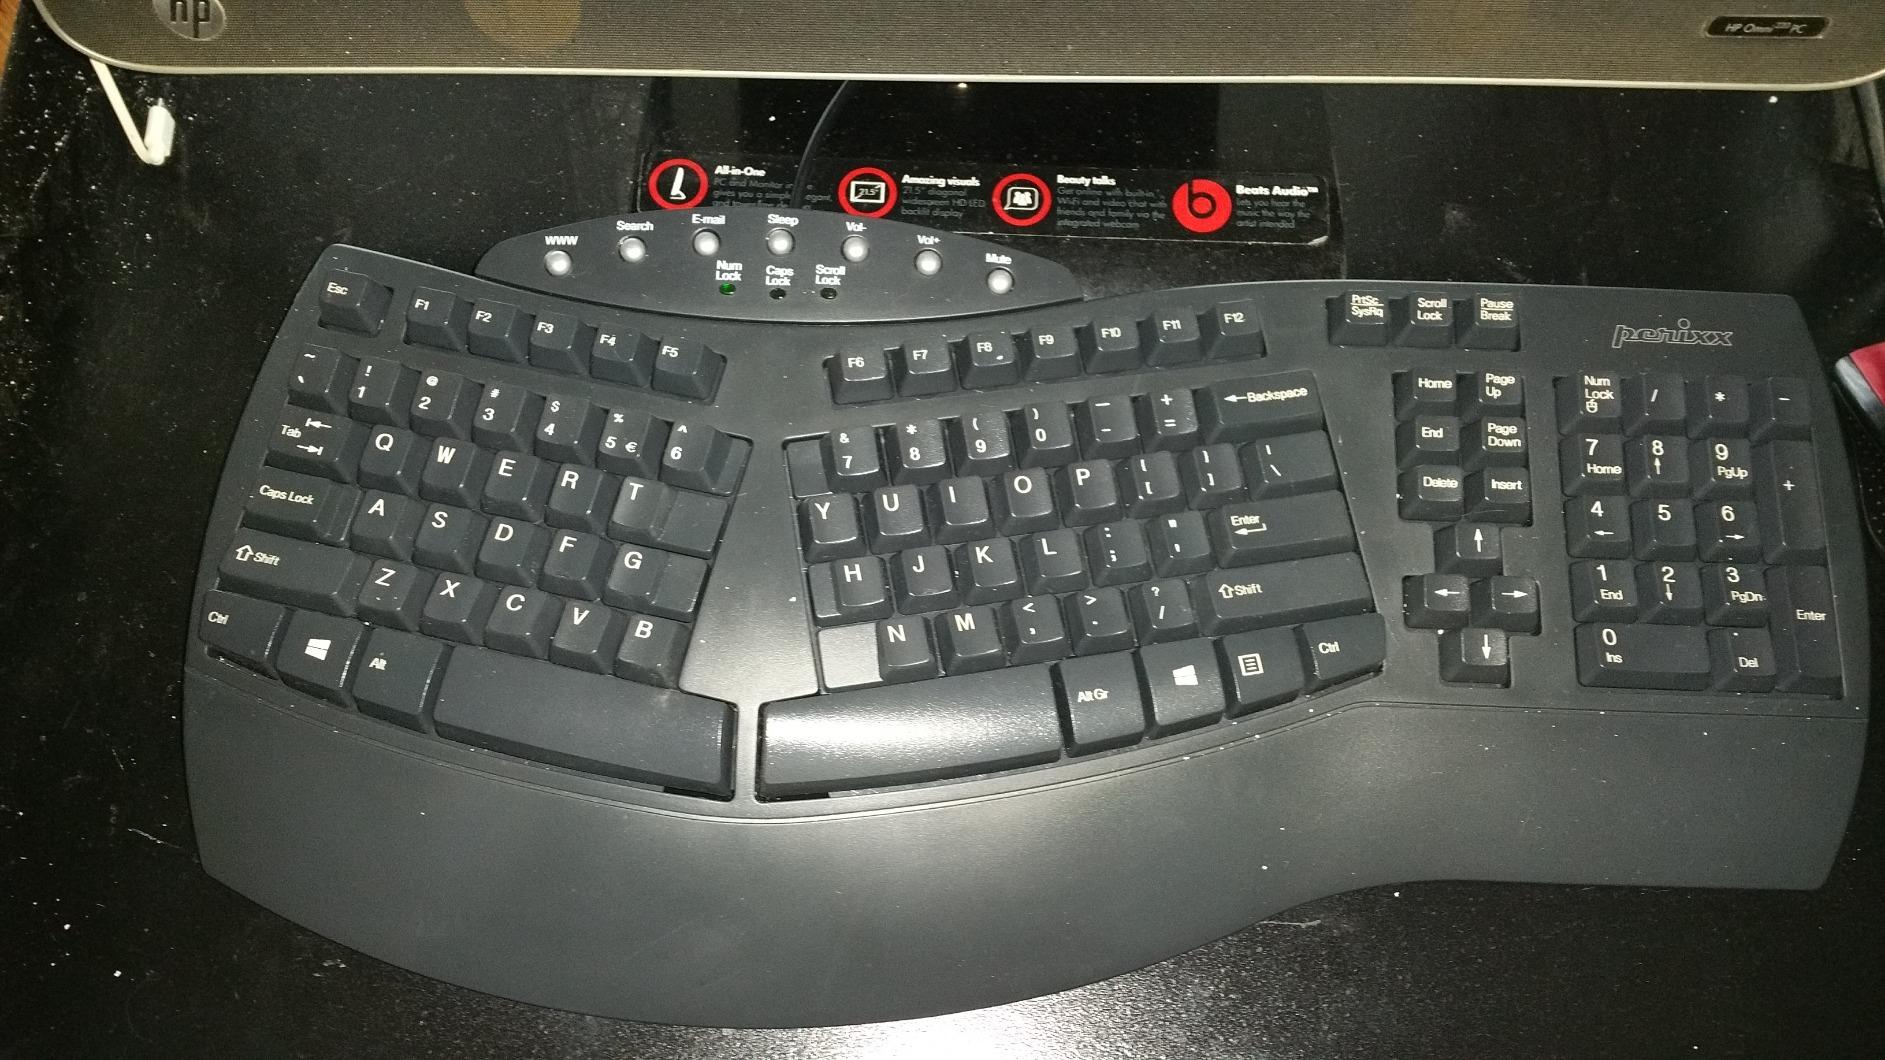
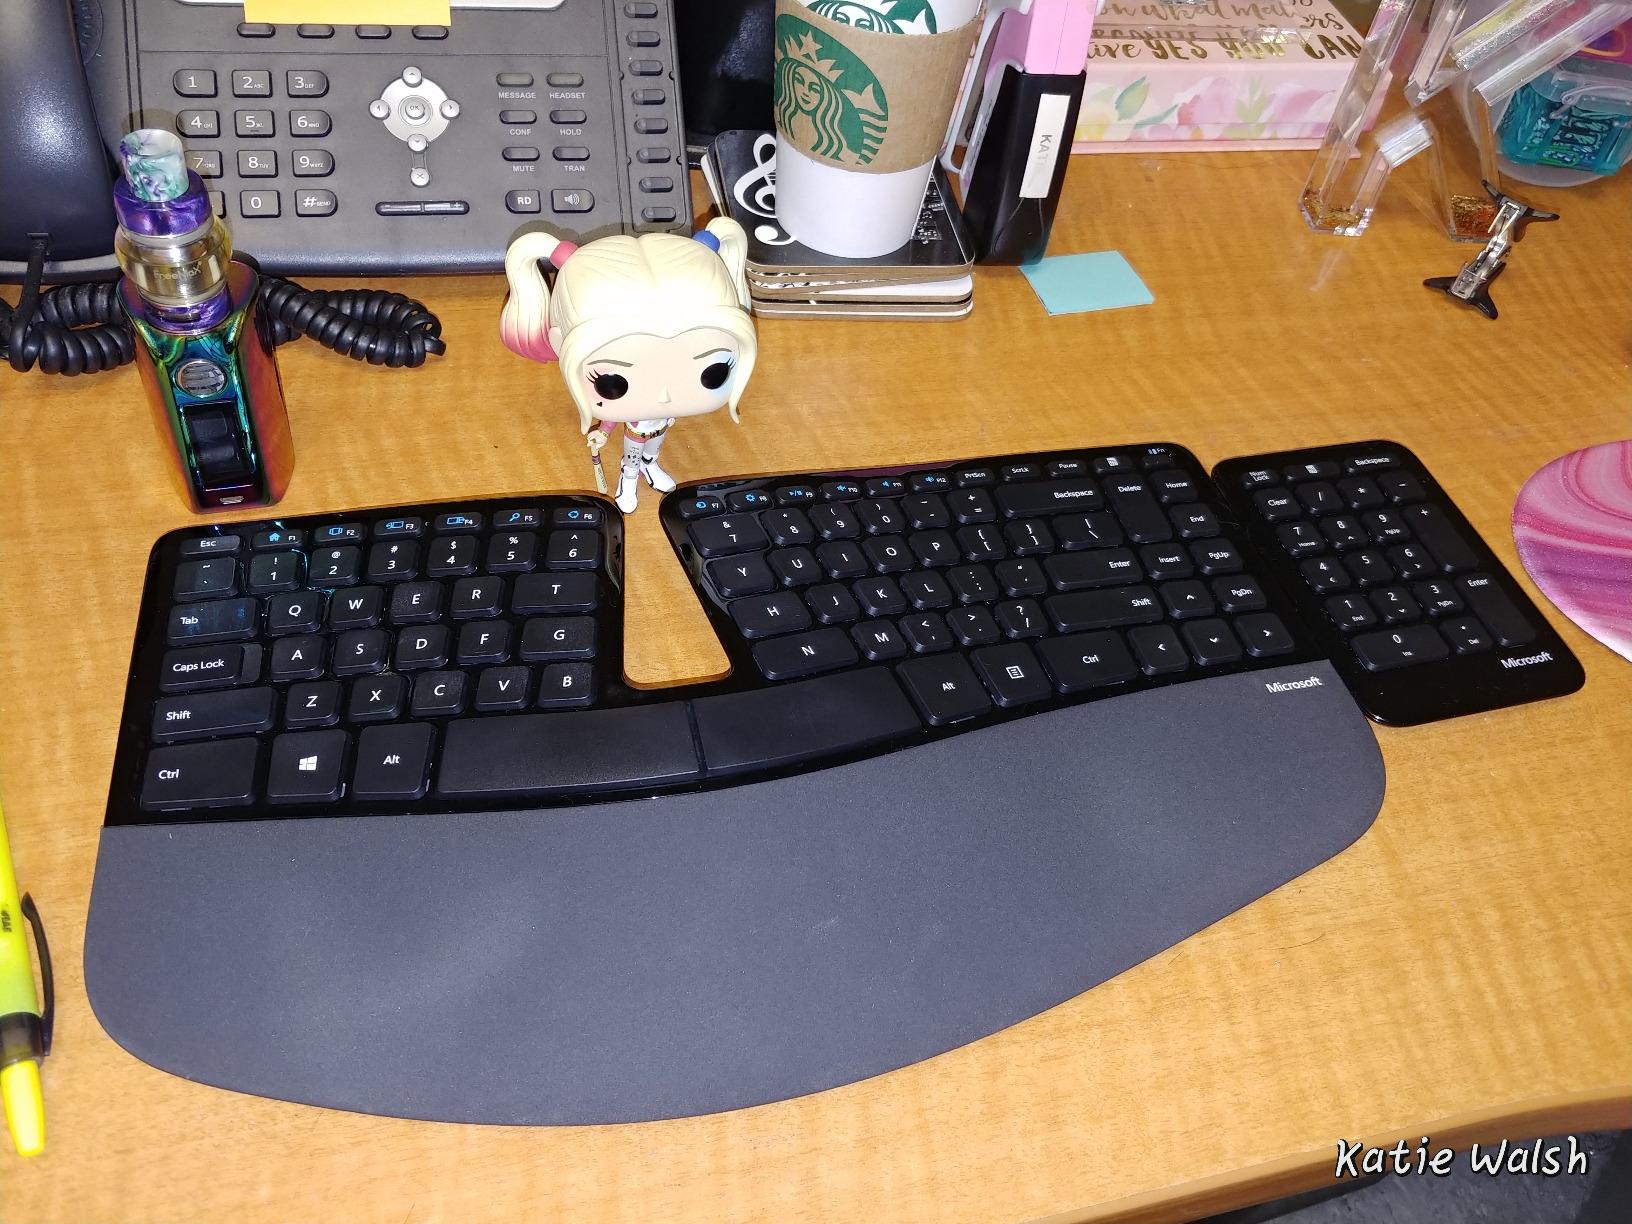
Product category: keyboard
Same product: no